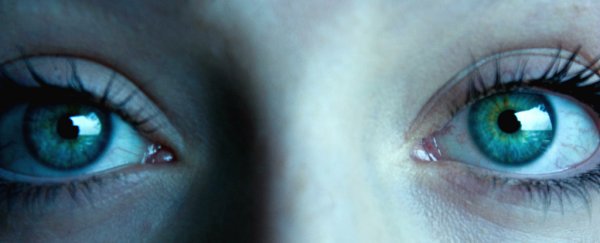
Gender: women